Envelope

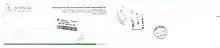
Mail envelope certified by PHLPost

The fortunes of the commercial envelope manufacturing industry and the postal service go hand in hand, and both link to the printing industry and the mechanized envelope processing industry producing equipment such as franking and addressing machines. Technological developments affecting one ricochet through the others: addressing machines print addresses, postage stamps are a print product, franking machines imprint a frank on an envelope. If fewer envelopes are required; fewer stamps are required; fewer franking machines are required and fewer addressing machines are required. For example, the advent of information-based indicia (IBI) (commonly referred to as digitally-encoded electronic stamps or digital indicia) by the US Postal Service in 1998 caused widespread consternation in the franking machine industry, as their machines were rendered obsolete, and resulted in a flurry of lawsuits involving Pitney Bowes among others. The advent of e-mail in the late 1990s appeared to offer a substantial threat to the postal service. By 2008 letter-post service operators were reporting significantly smaller volumes of letter-post, specifically stamped envelopes, which they attributed mainly to e-mail. Although a corresponding reduction in the volume of envelopes required would have been expected, no such decrease was reported as widely as the reduction in letter-post volumes.